Mario Bernasconi (general)

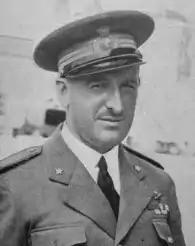

Mario Bernasconi (7 July 1892 – 11 October 1976) was an Italian Air Force general during World War II. He commanded the "Reparto Speciale Alta Velocità" (High-Speed Special Unit, which he founded along with Italo Balbo) during the interwar period, the "Aviazione Legionaria" during the Spanish Civil War, and the 5th Air Fleet in North Africa during World War II.